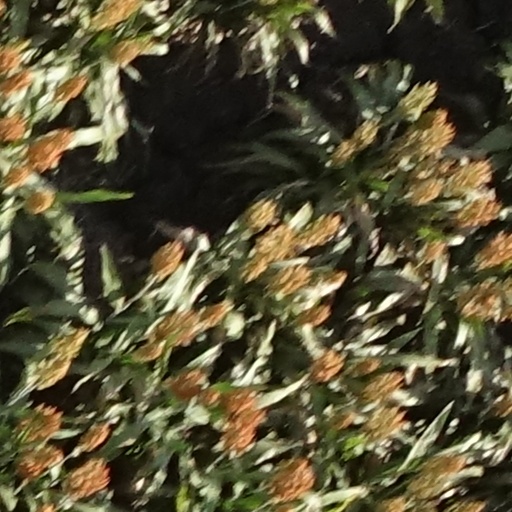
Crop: sorghum